Royall Tyler

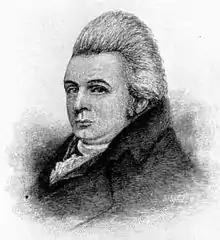

Royall Tyler (June 18, 1757 – August 26, 1826) was an American jurist, teacher and playwright. He was born in Boston, graduated from Harvard University in 1776, and then served in the Massachusetts militia during the American Revolution. He was admitted to the bar in 1780, became a lawyer, and fathered eleven children. In 1801, he was appointed a Justice of the Vermont Supreme Court. He wrote a play, "The Contrast", which was produced in 1787 in New York City, shortly after George Washington's inauguration. It is considered the first American comedy. Washington attended the production, which was well-received, and Tyler became a literary celebrity.